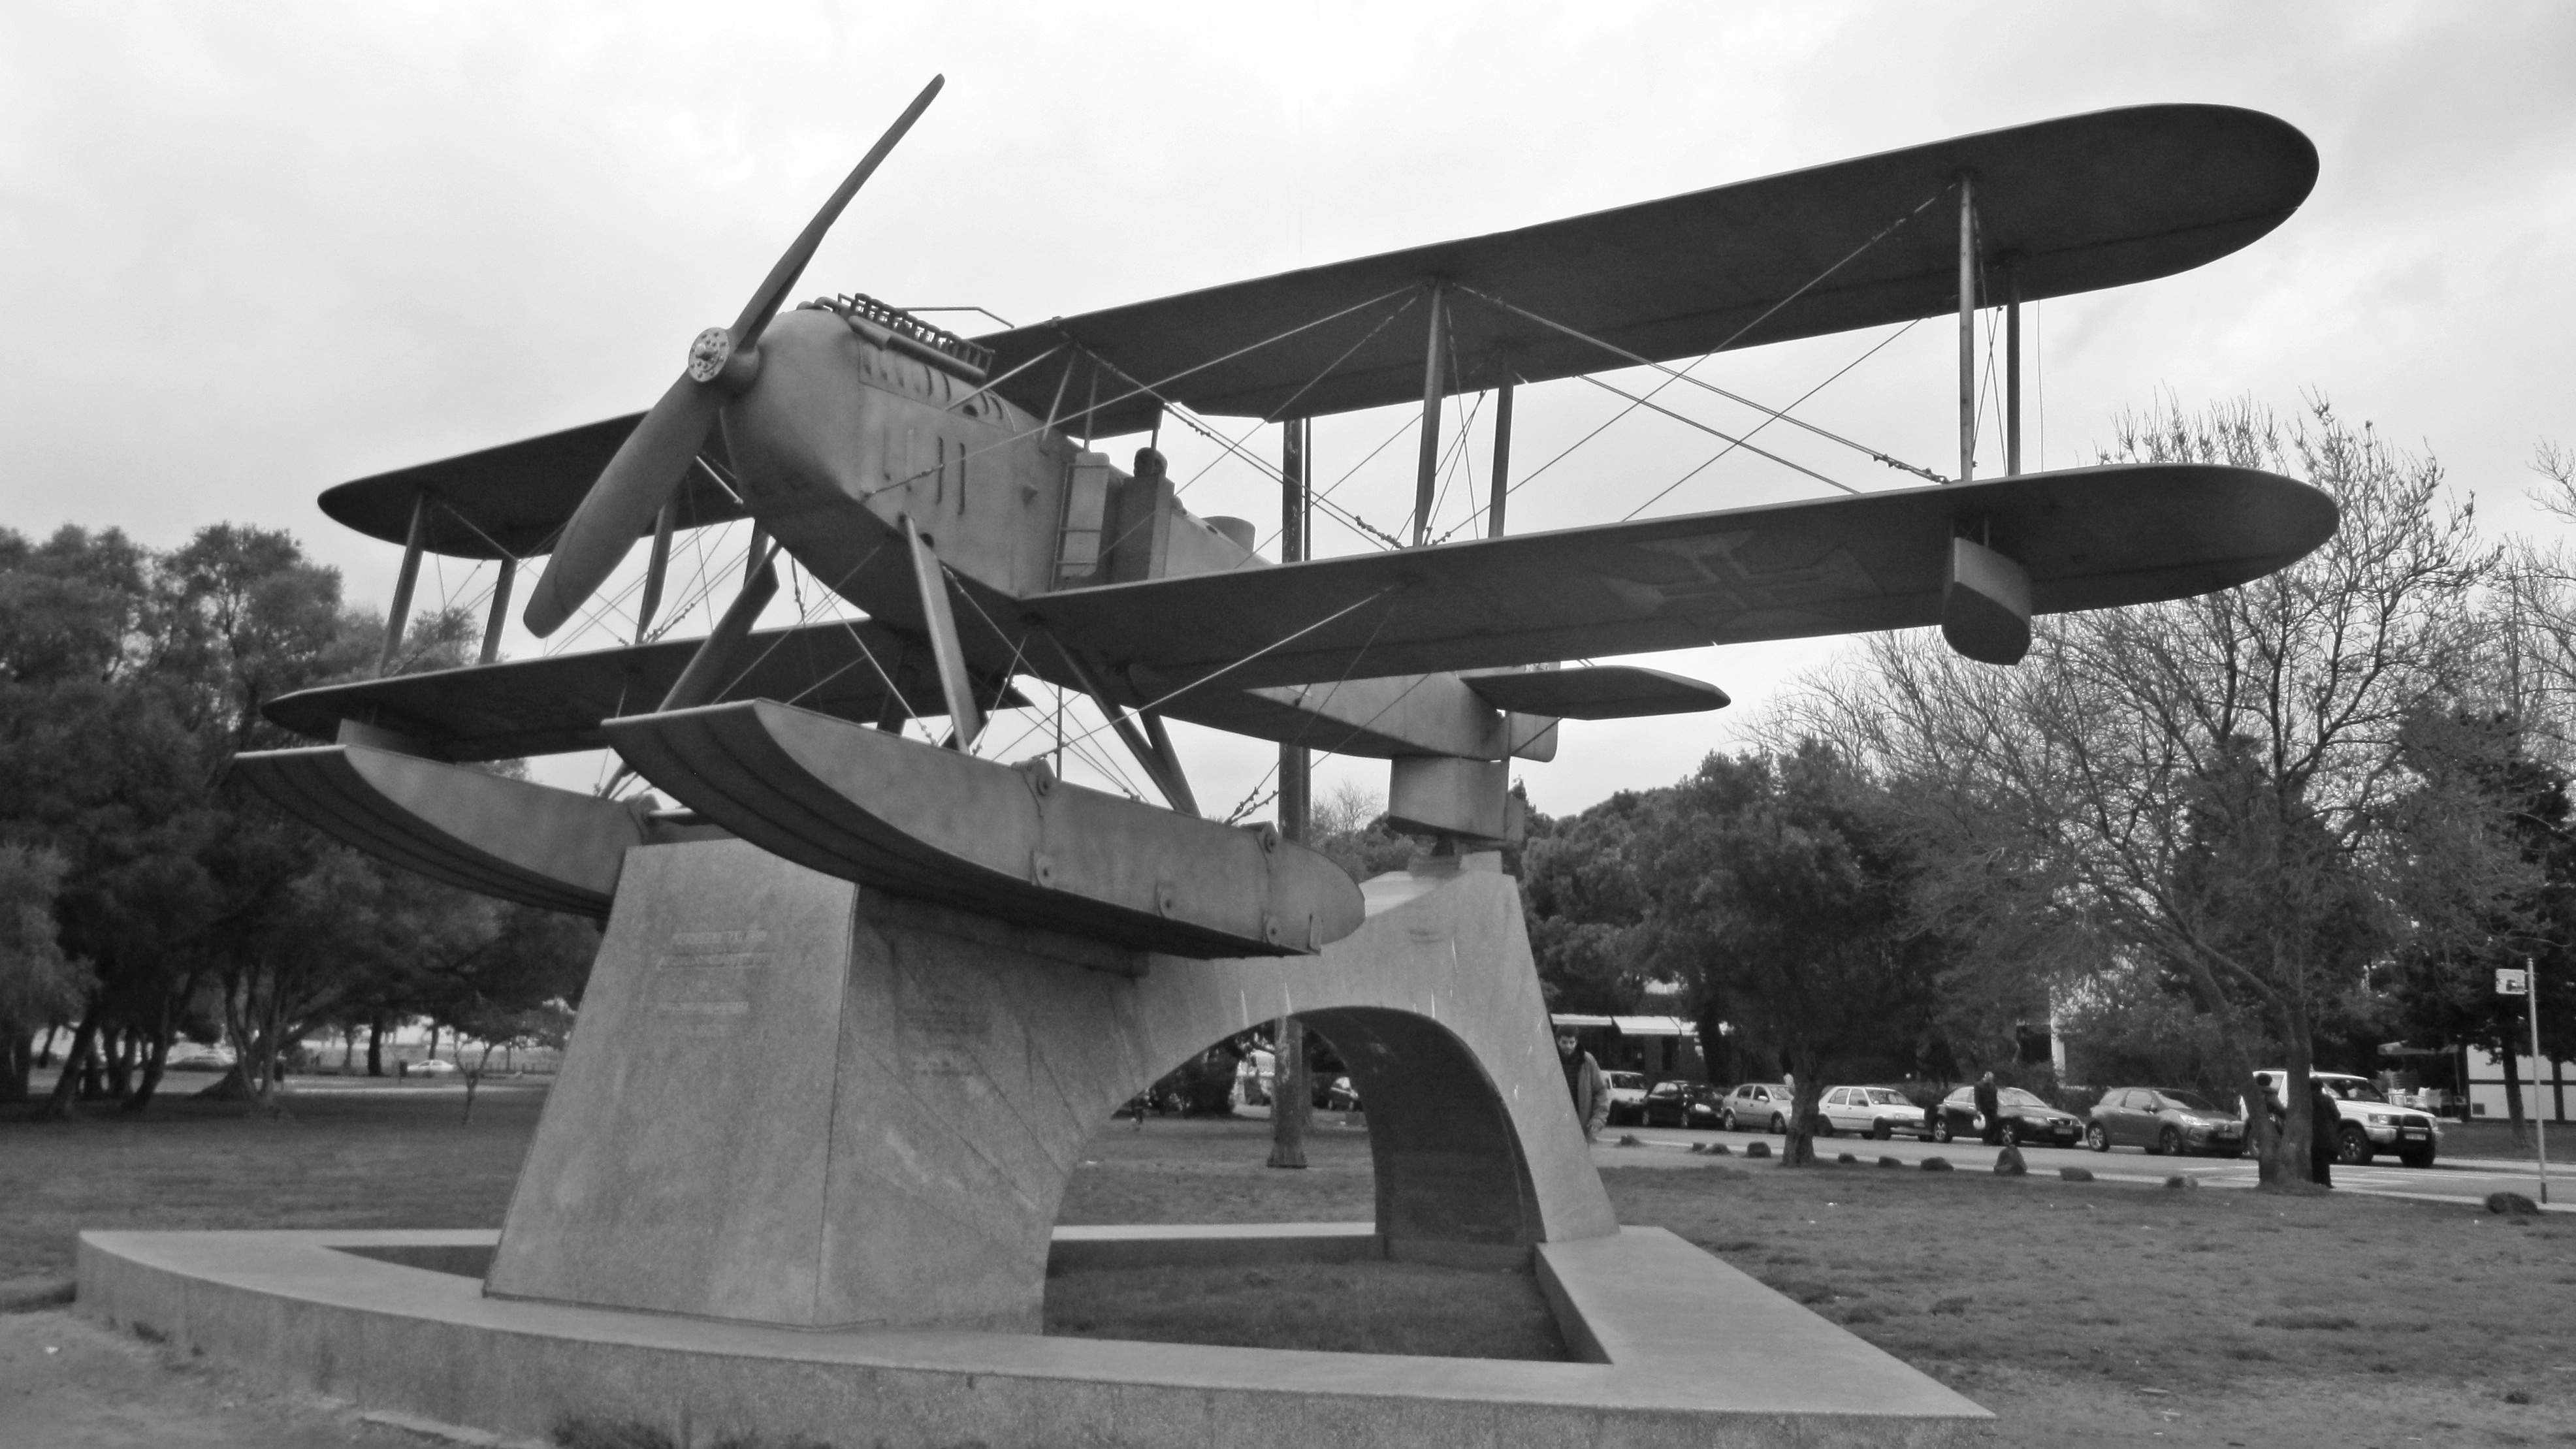
black and white, monument, airplane, aircraft, vehicle, aviation, monochrome, portugal, lisboa, lisbon, military aircraft, monochrome photography, atmosphere of earth